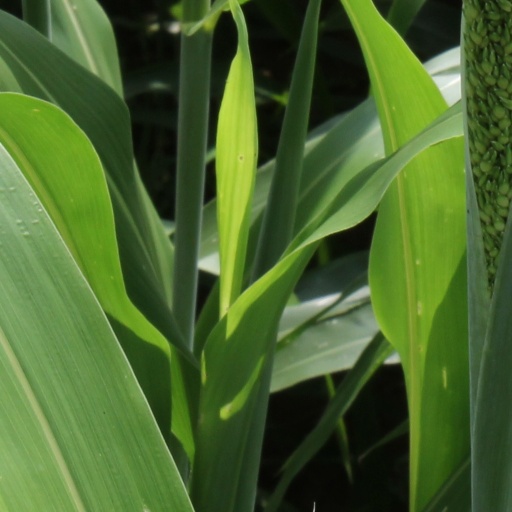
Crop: sorghum